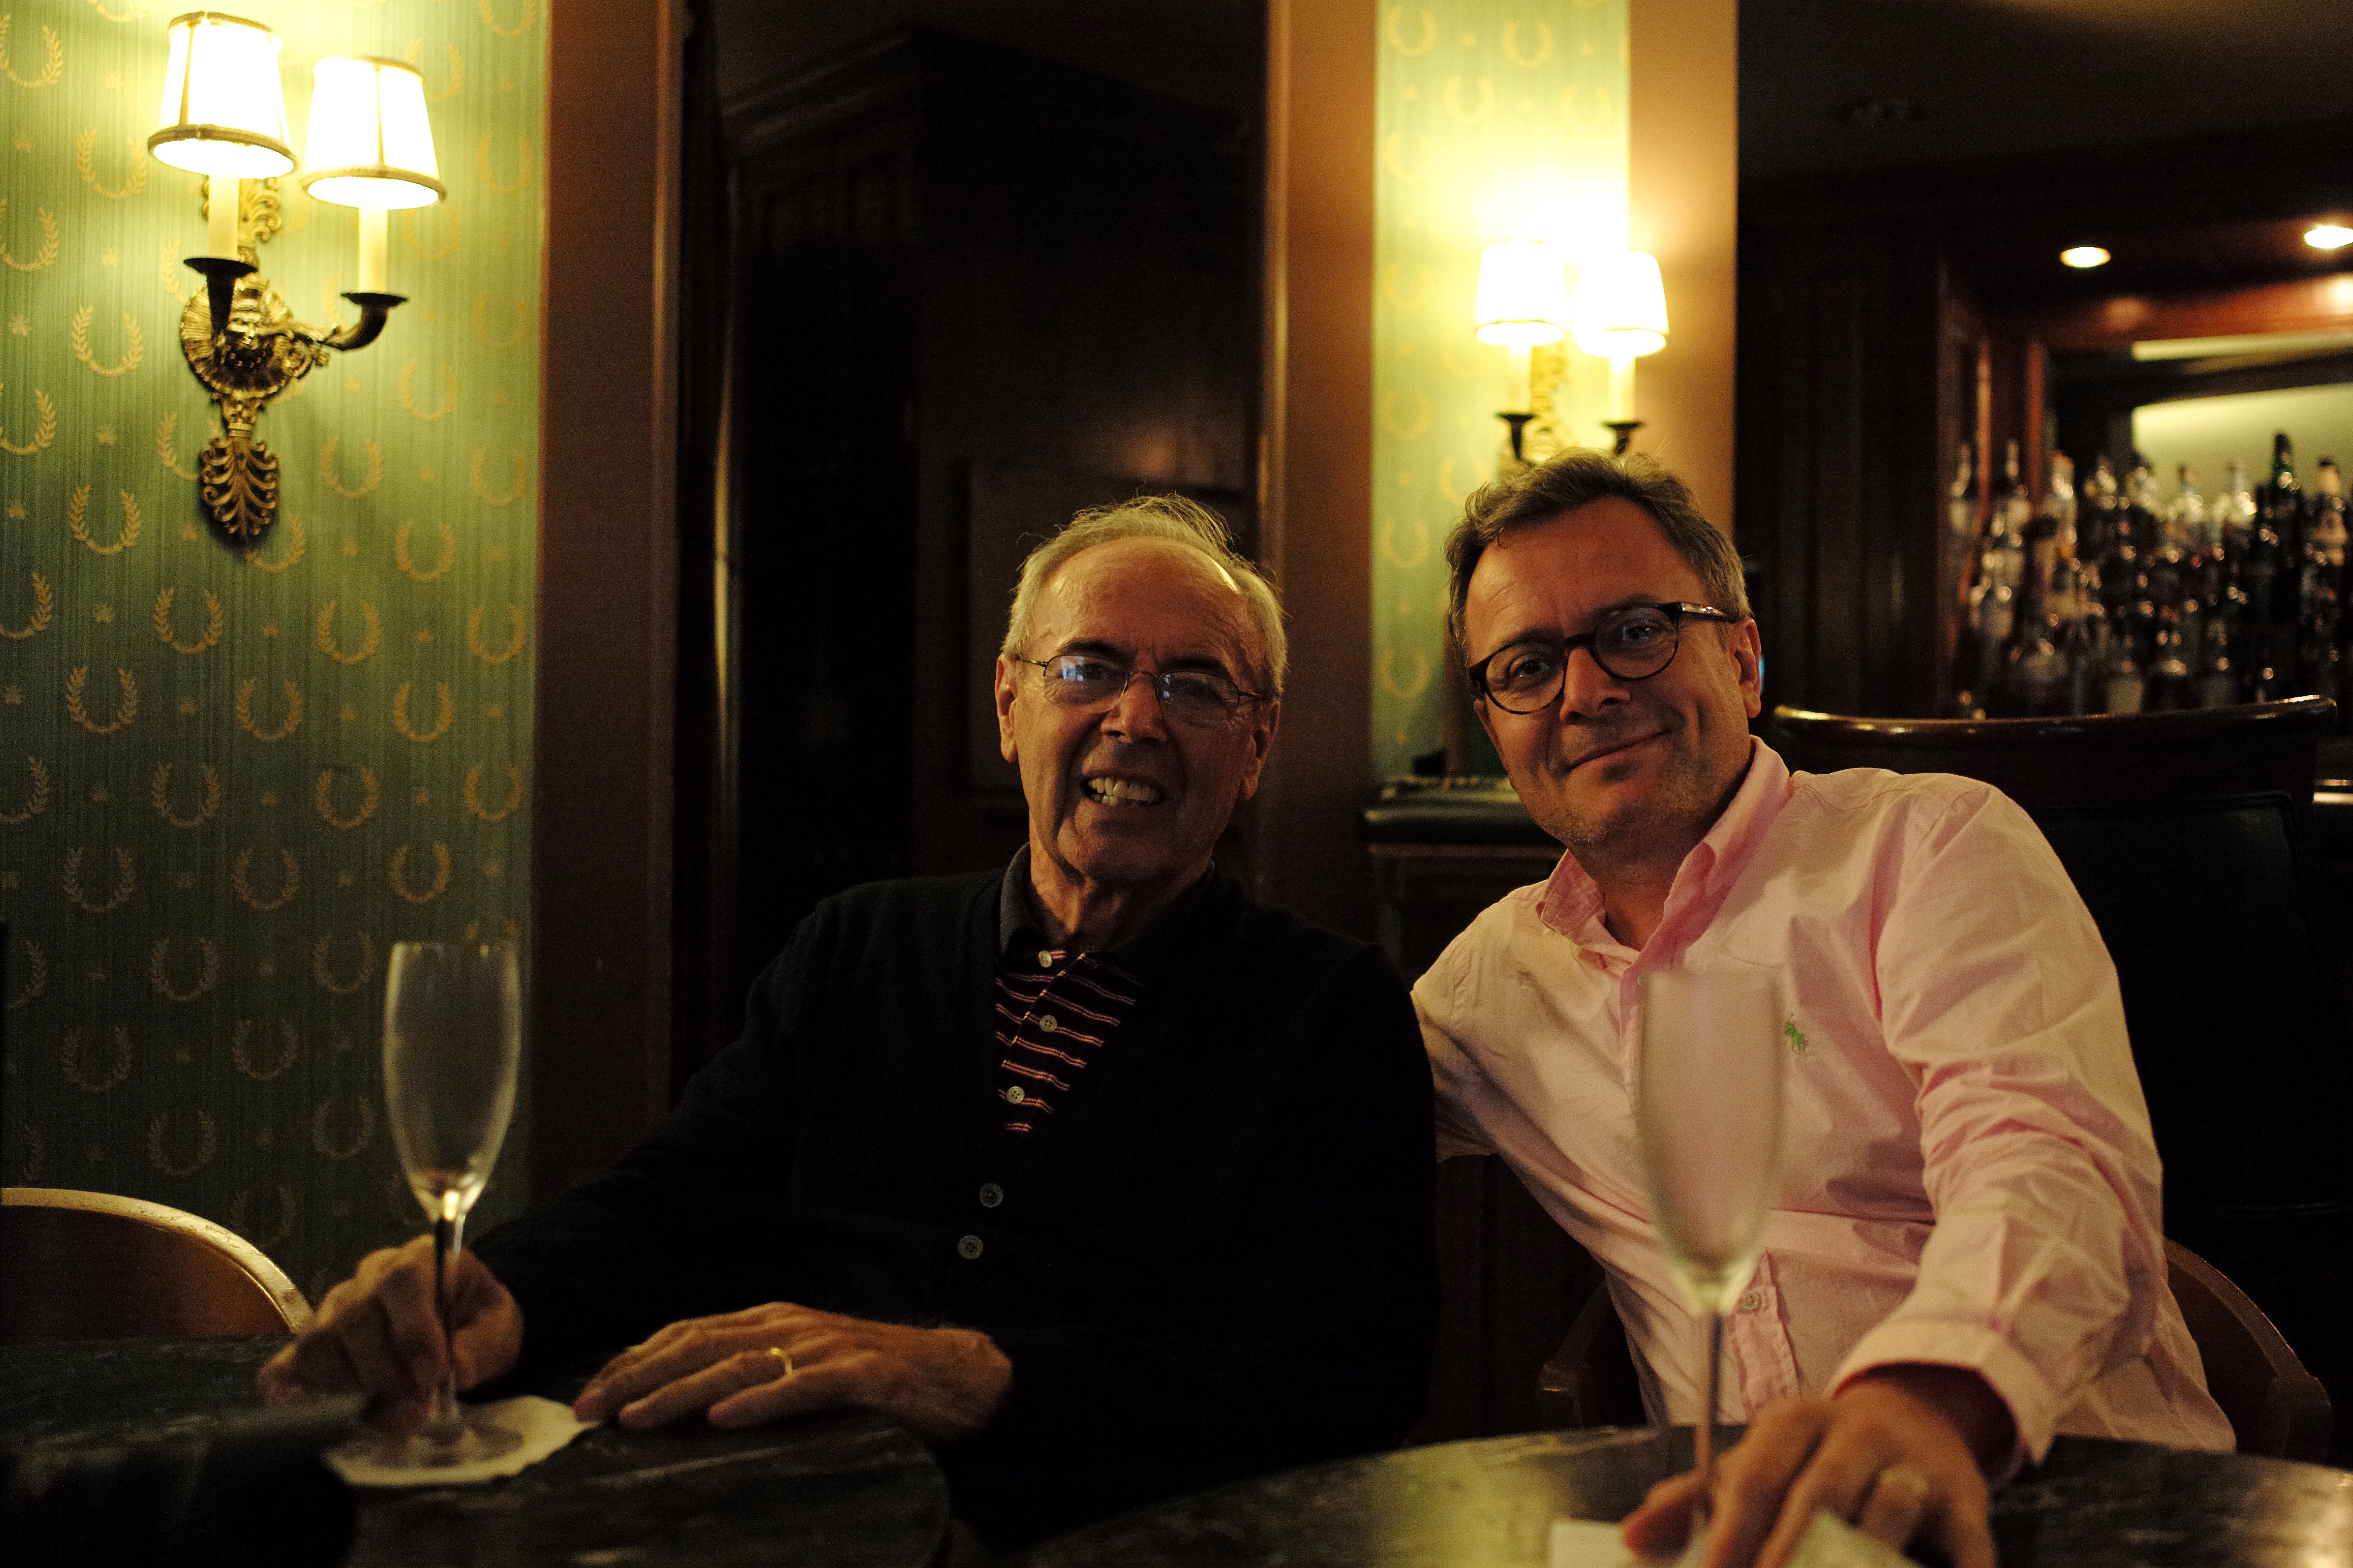
sense